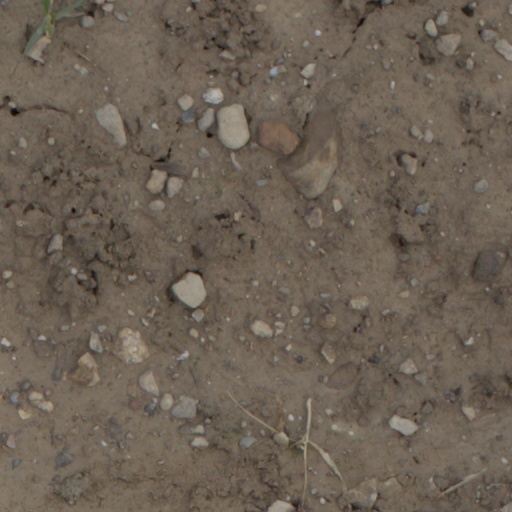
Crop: wheat